Batignolles Chatillon 155 mm

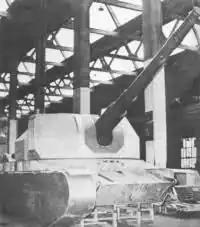
Automoteur Batignolles-Chatillon 155mm wooden mockup with mock gun raised

The prototype was built in 1955. The program was abandoned in December 1959 with only one prototype, and a wooden mockup built.